2018 SAFF Championship final

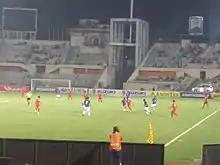

The 2018 SAFF Championship Final was a football match that took place on 15 September 2018 at the Bangabandhu National Stadium, Dhaka. It was announced that the matches during the tournament, including the final, would take place at the Bangabandhu nation stadium, Dhaka. The Maldives came out 2–1 winners against India to secure their second SAFF Championship.